Nieuport 17

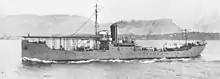
The French aviso "Bapaume" was fitted with a 20 m hangar deck and used for flying-off tests

Many British Empire air aces flew Nieuport fighters, including the top Canadian ace Billy Bishop, V.C. and Albert Ball, V.C. who often hunted alone in his Nieuport. Mick Mannock V.C. flew Nieuports early in his career with 40 Squadron. His VC award reflected his combat career – including his time on Nieuports. The top-scoring Nieuport ace was Captain Phillip Fletcher Fullard of No. 1 Squadron RFC, who scored 40 kills between May and October 1917, before breaking his leg in a football match.